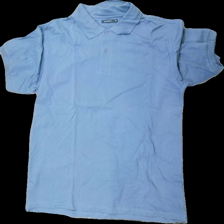
View: front
Type: T-shirt
Category: Men
Brand: Atlant (Dressman)
Colors: Blue
Material: 100% bomull
Cut: Regular
Size: XXL
Season: All
Damage: luddigt
Damage location: top center
Price range: <50
Recommended usage: Reuse
Description: t-shirt med lila knappar